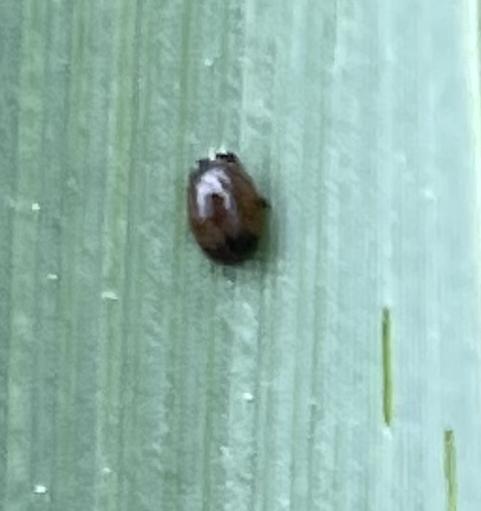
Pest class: cereal_leaf_beetle